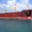
Label: ship